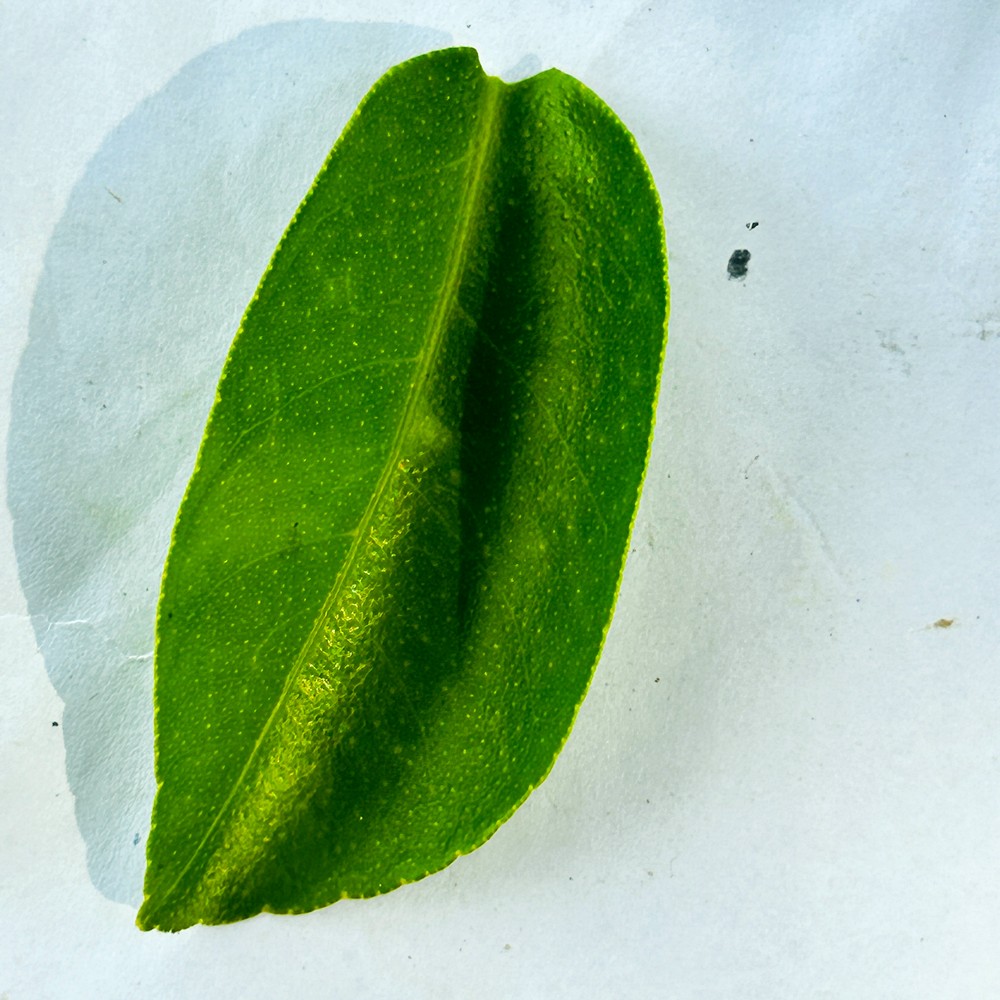
Label: Healthy Leaf